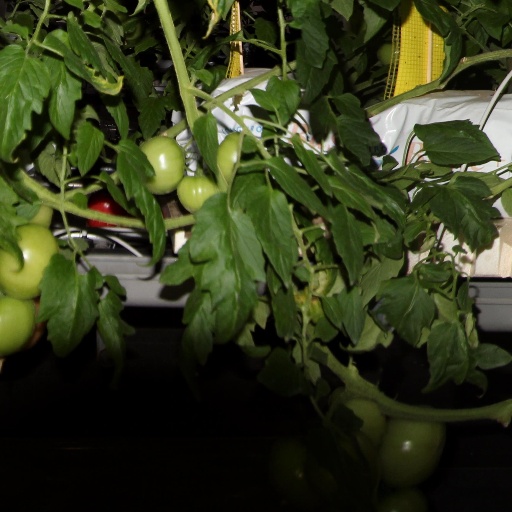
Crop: tomato